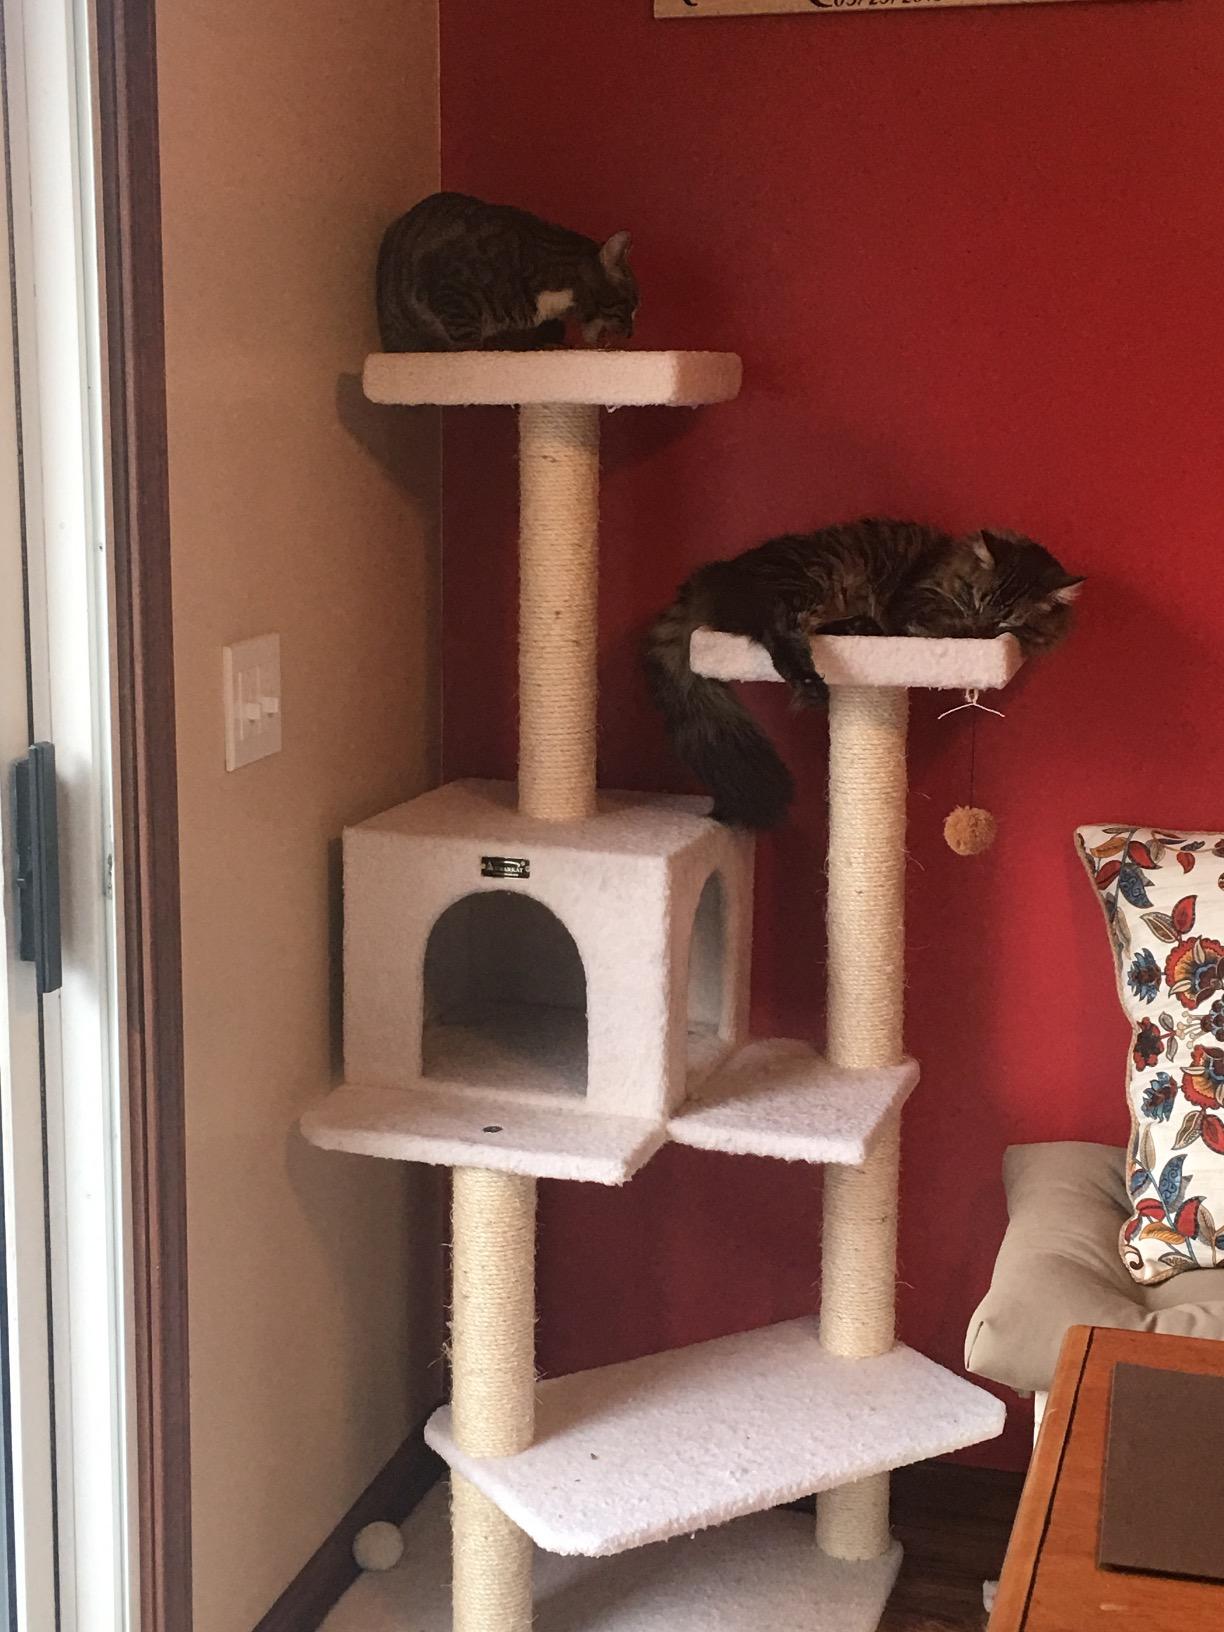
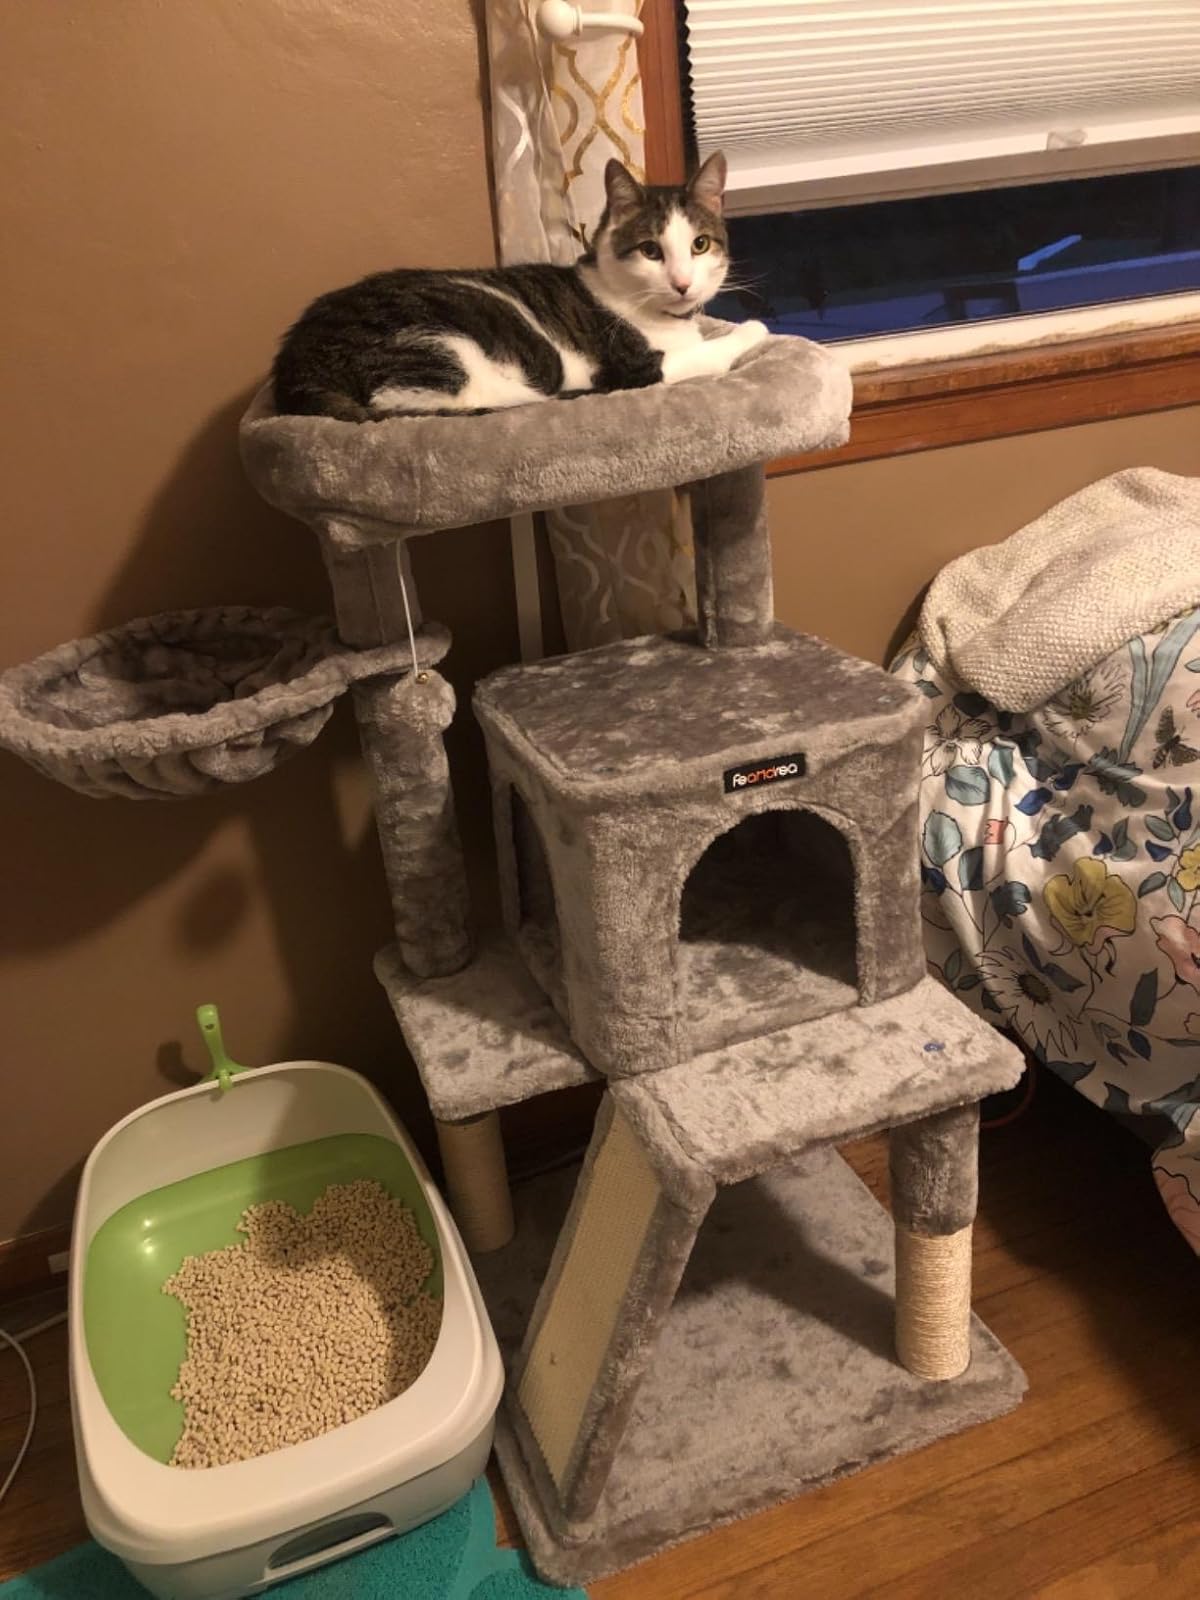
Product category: items_cat tree
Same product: no